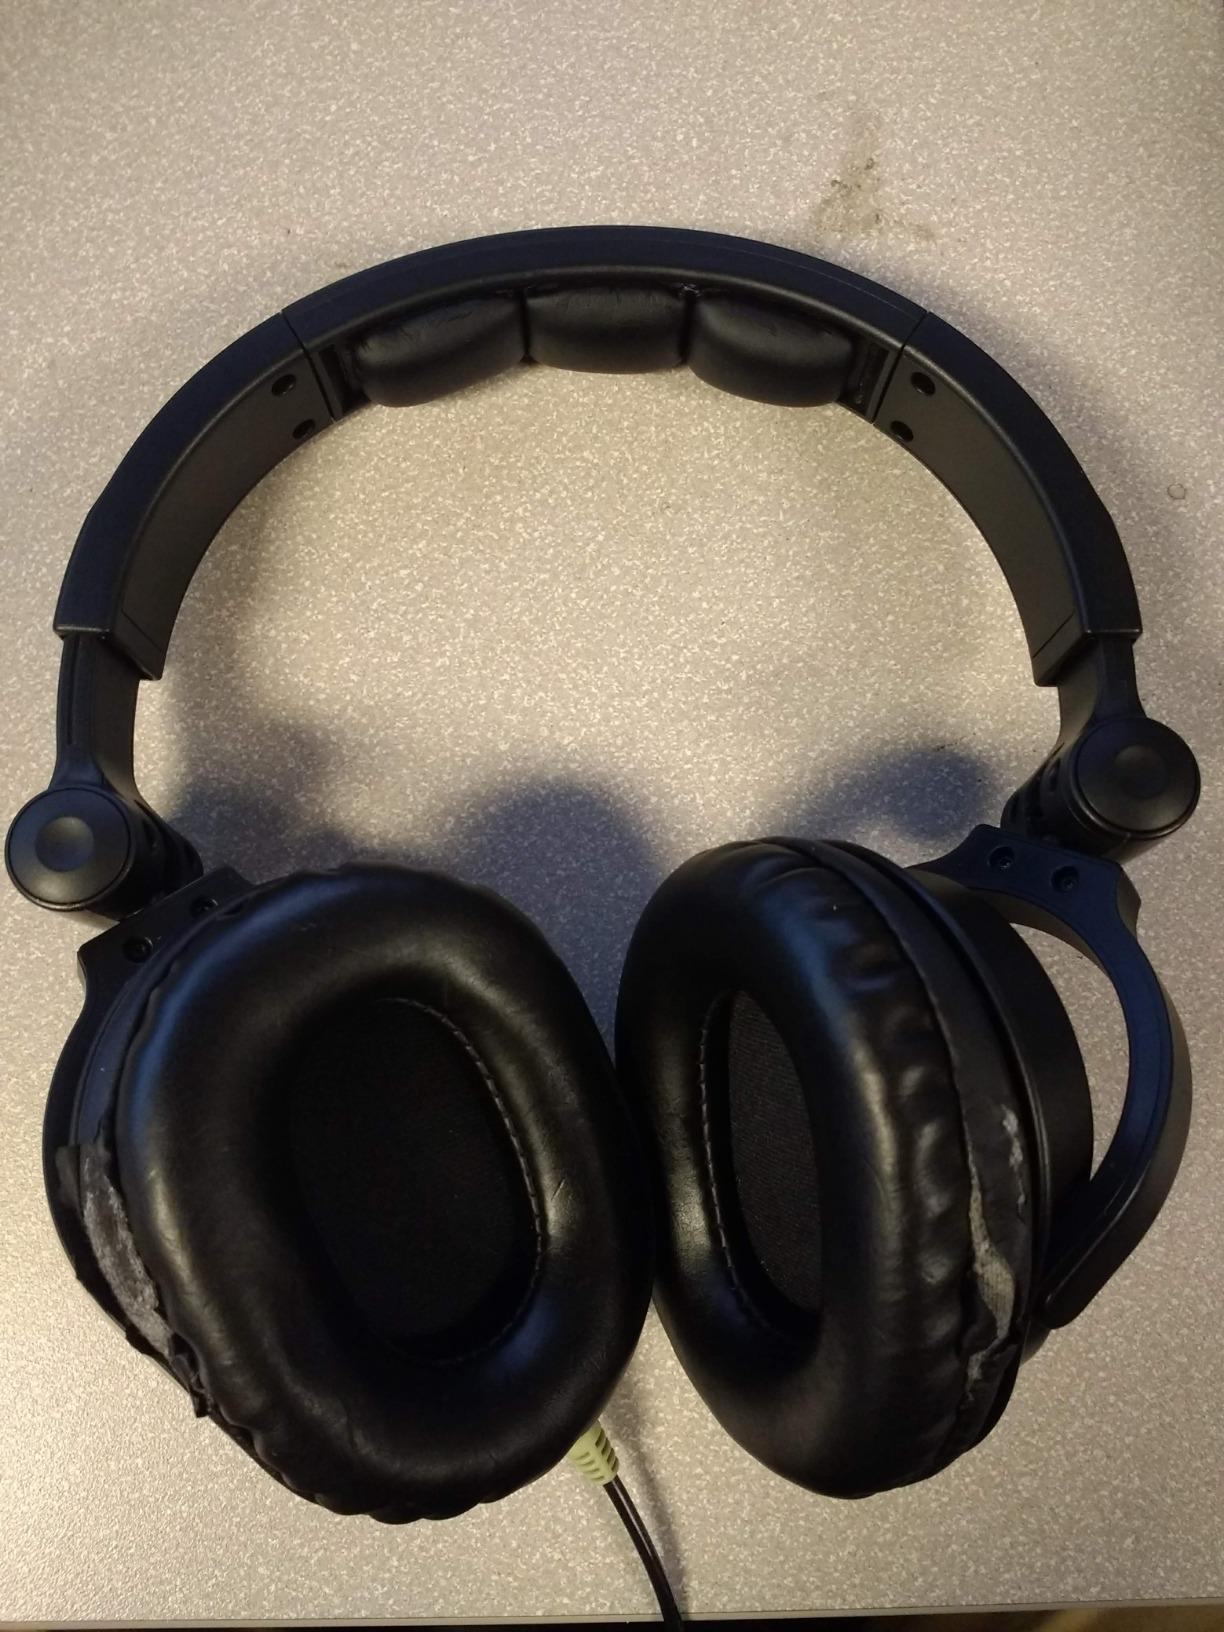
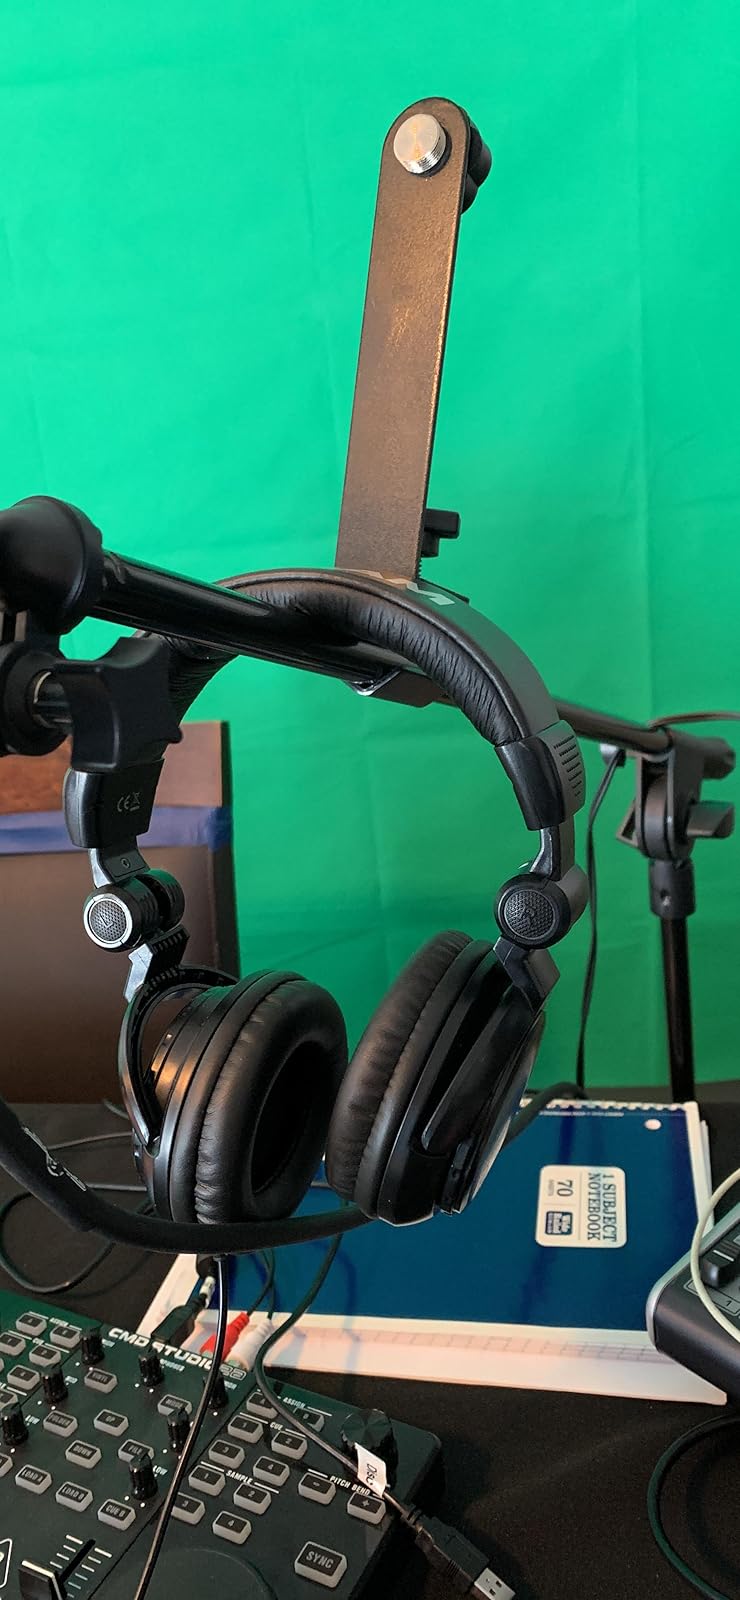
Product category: headphones
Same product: no